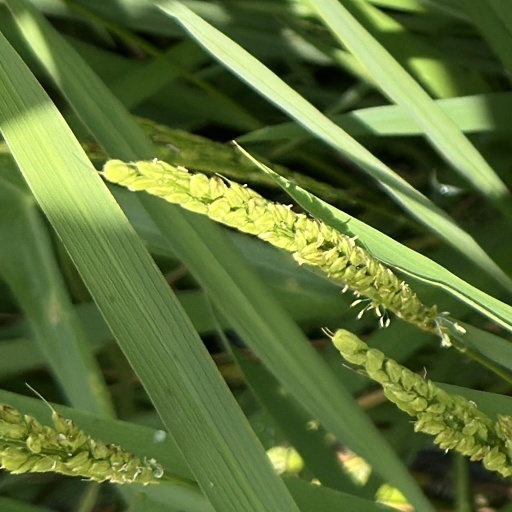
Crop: rice